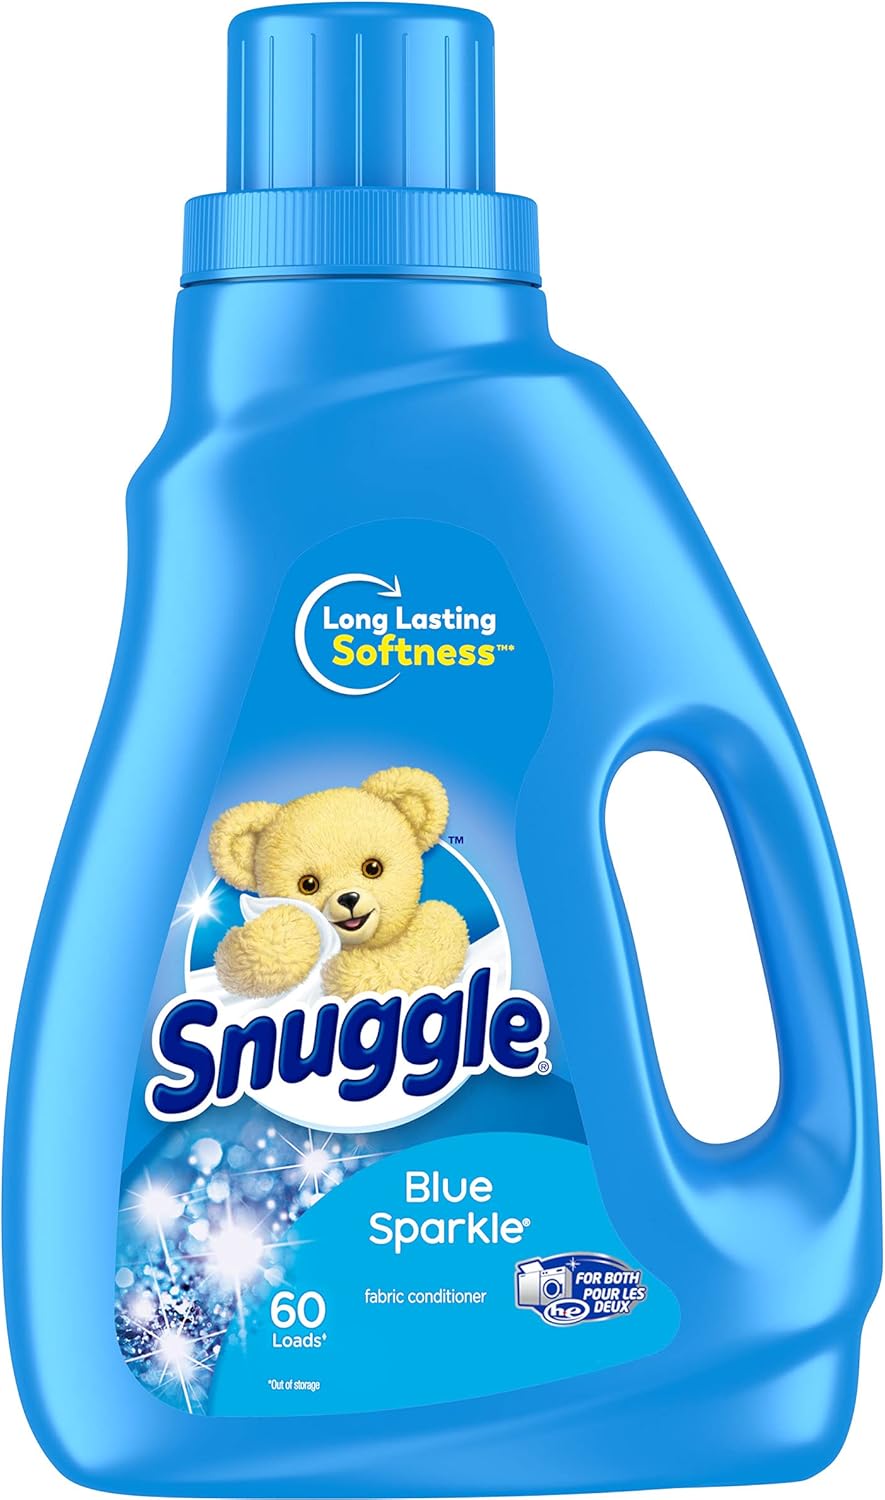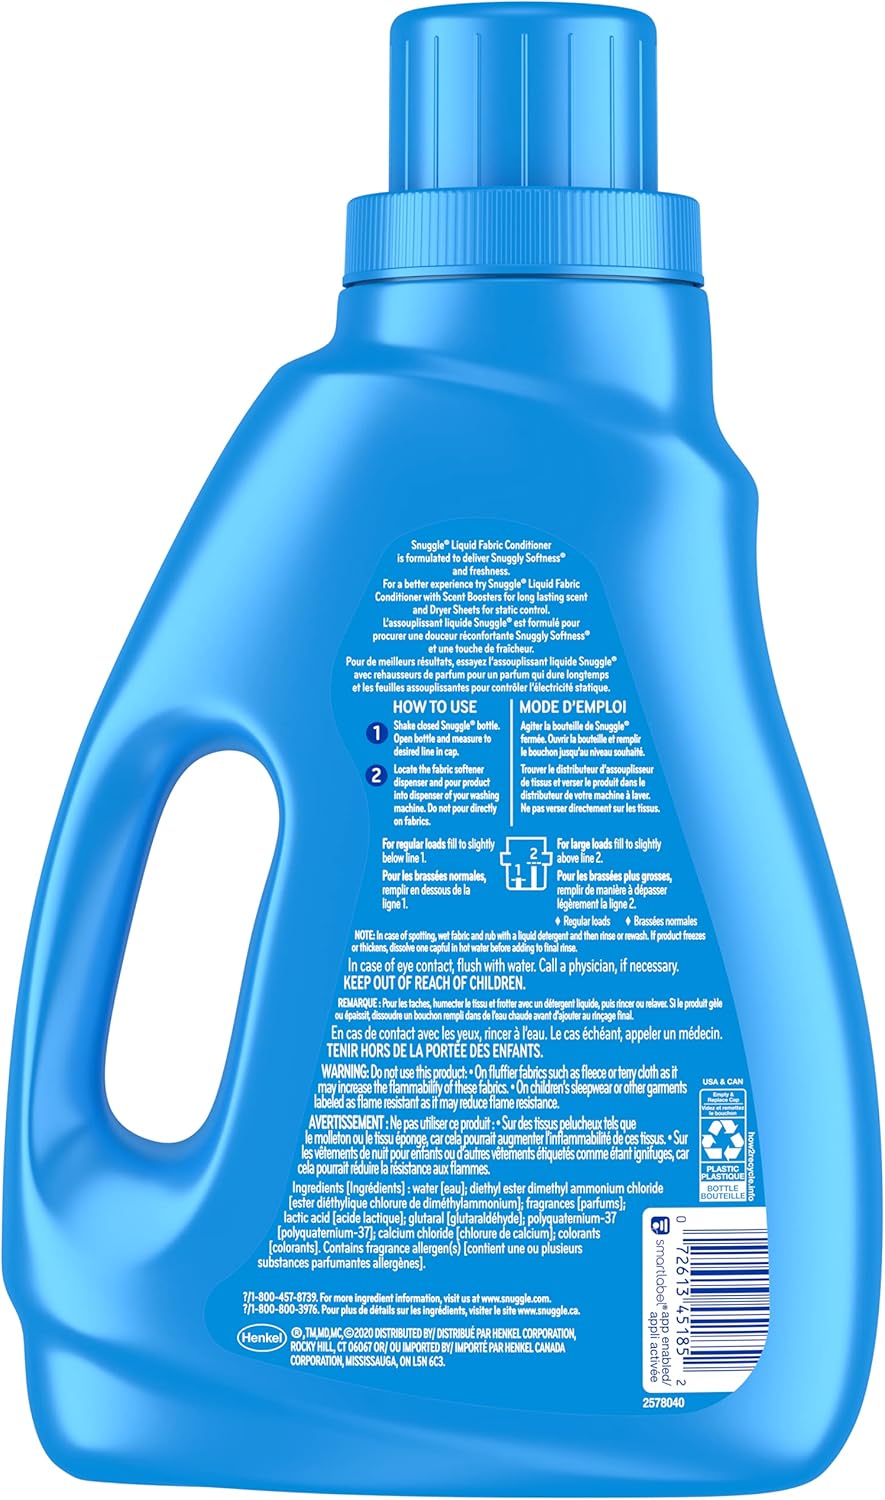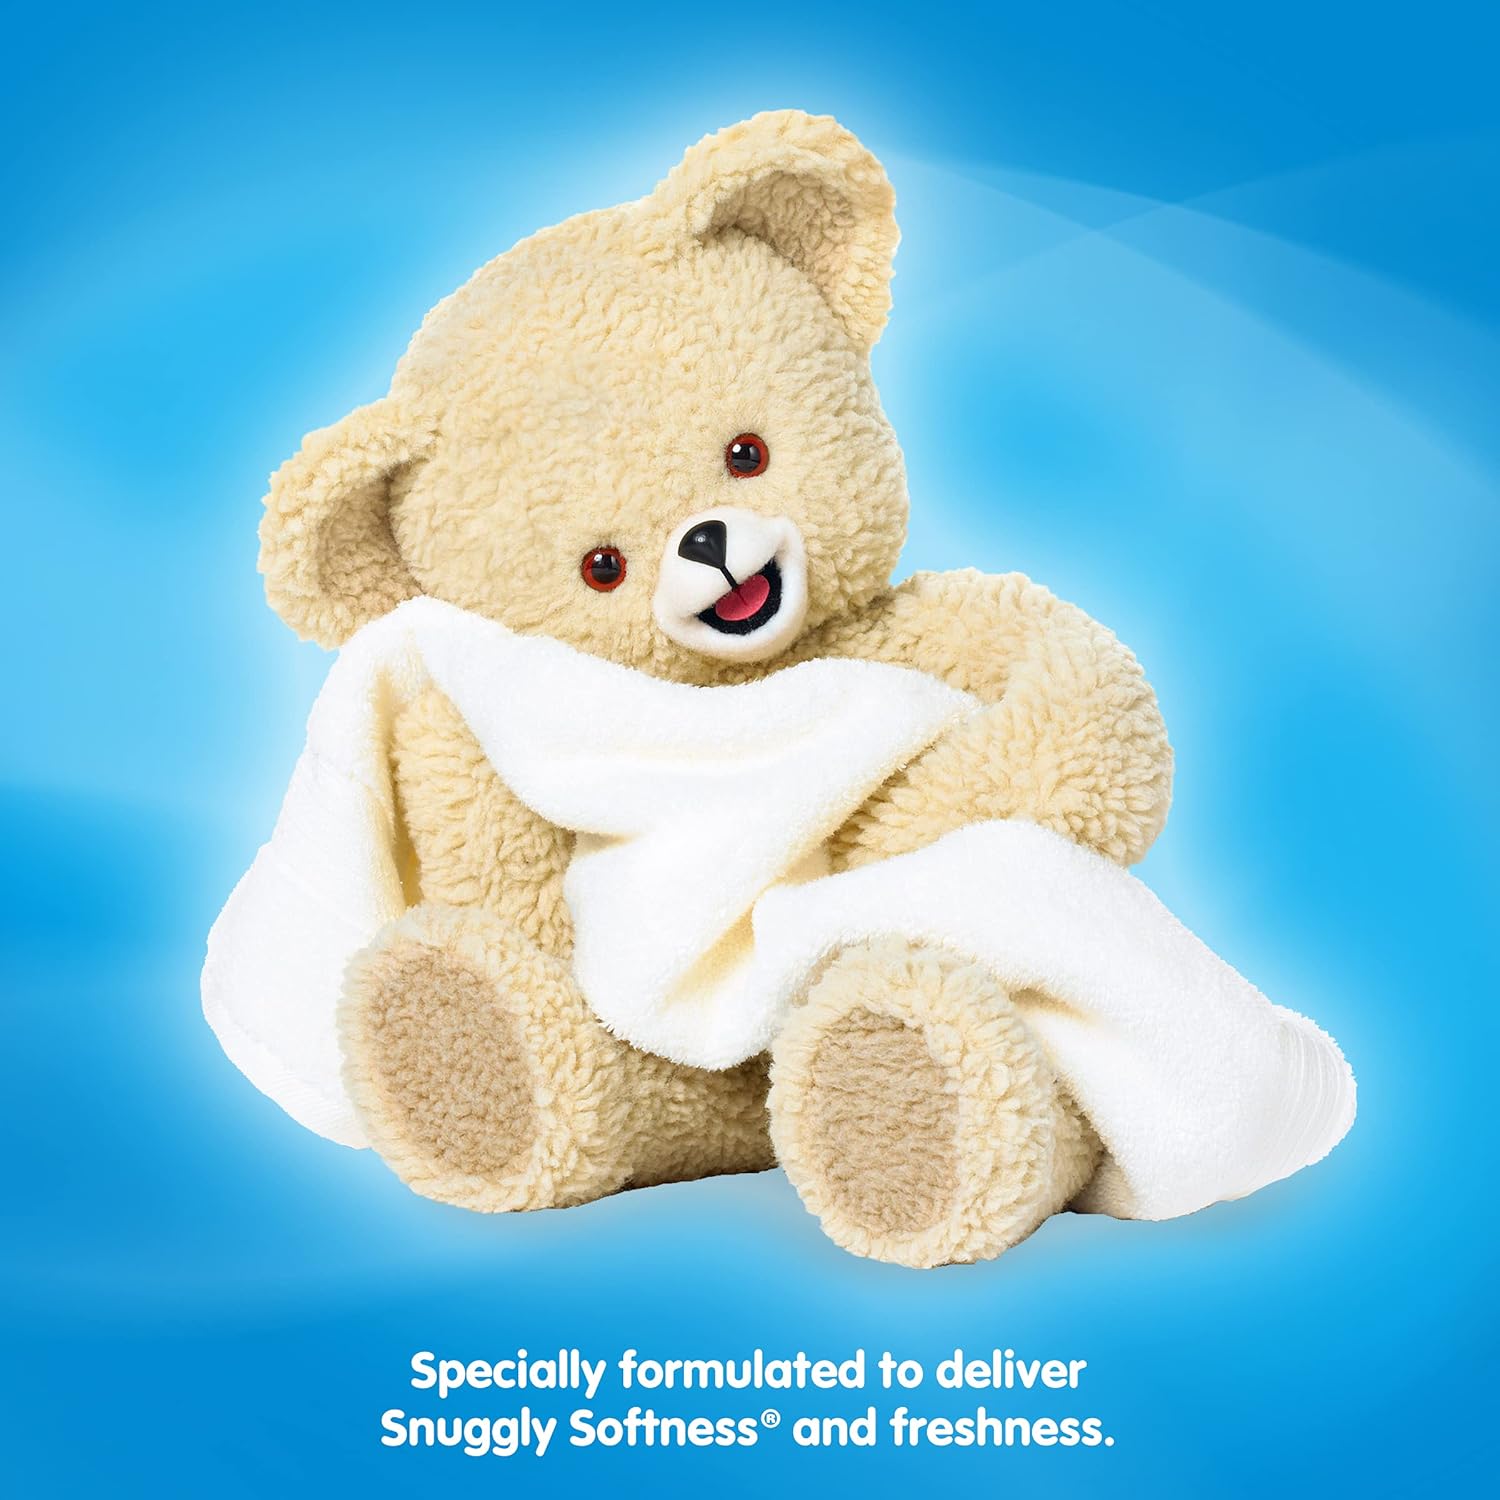
Snuggle Liquid Fabric Softener with Fresh Release, Blue Sparkle, 50 Fluid Ounces
Category: Health & Personal Care
14 days of freshness
Features: Up to 120 loads | Touch-activated scent helps keep clothes smelling fresh | 3X the softness vs. detergent alone